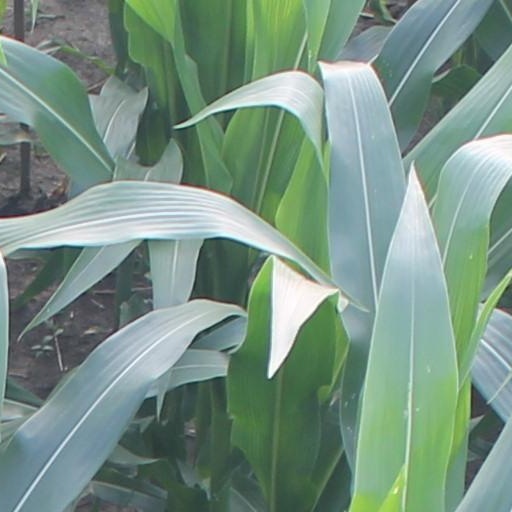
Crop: maize; corn